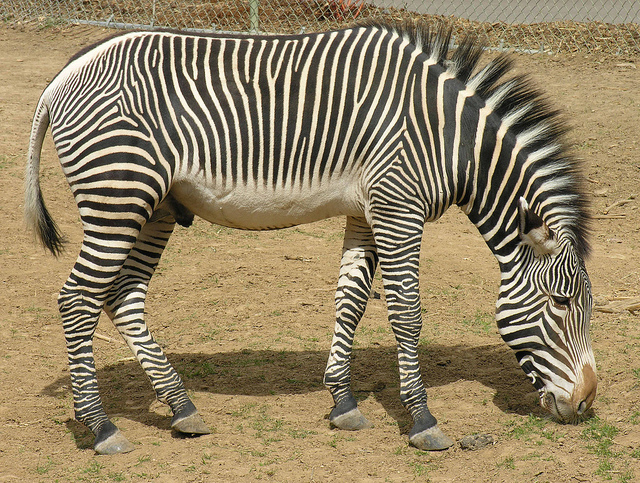
user: Given an image and a question. Answer the question in a short answer. Question: How many stripes does this animal typically have? Short Answer:
assistant: lot